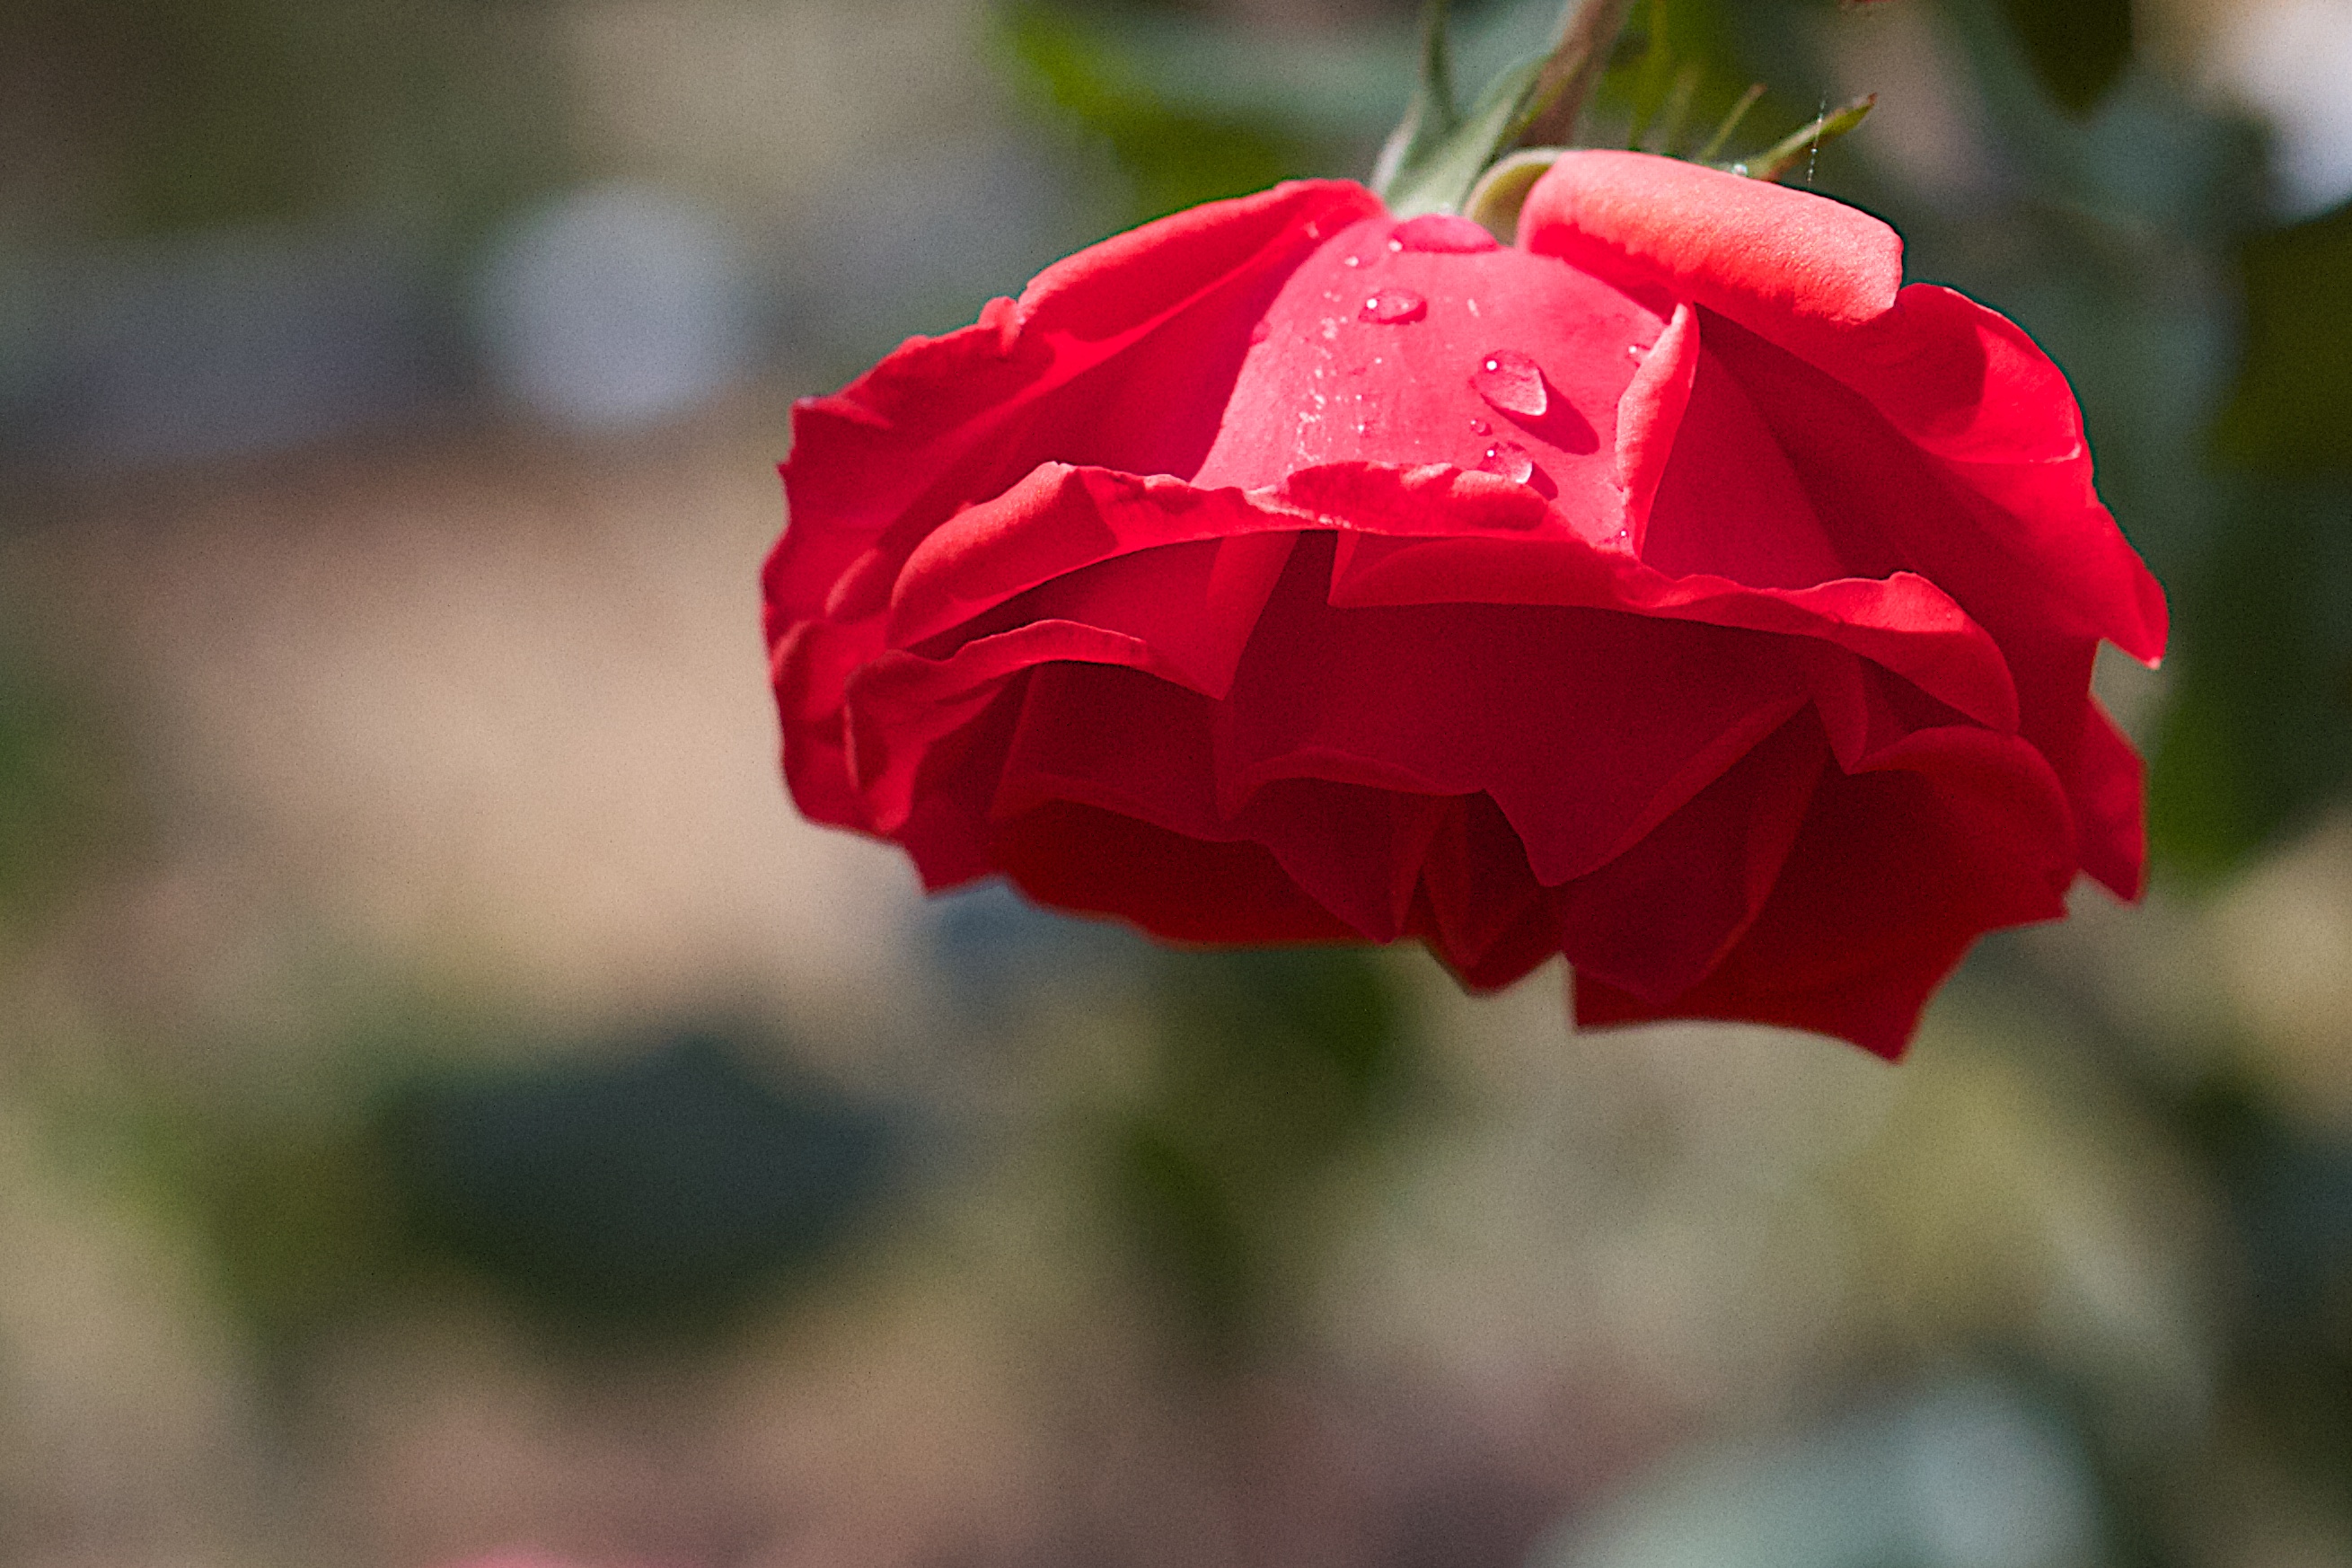
plant, flower, petal, rose, red, pink, flora, close up, 2016366, macro photography, flowering plant, garden roses, rose family, plant stem, land plant